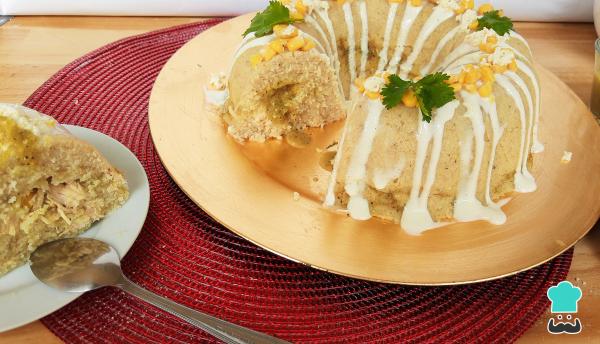
2Pasado el tiempo de cocción, desmolda y decora con un poco de crema ácida, cilantro, queso y elote en grano. ¡Listo!, ya puedes disfrutar de una rica rebanada de tu receta de rosca de tamal. Si lo prefieres, puedes agregar más salsa verde por encima o guardar la salsa sobrante para hacer empanadas de camarón en salsa verde, por ejemplo.